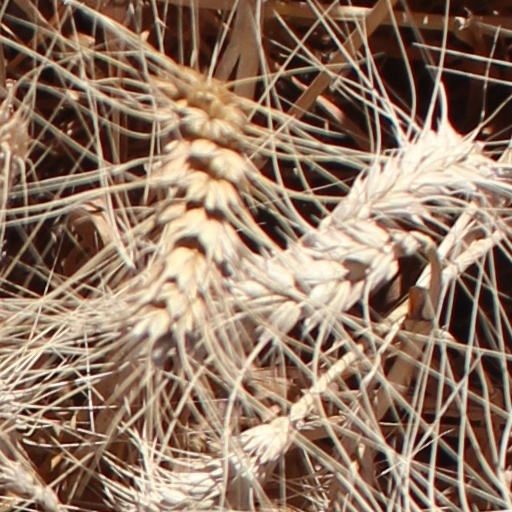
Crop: wheat